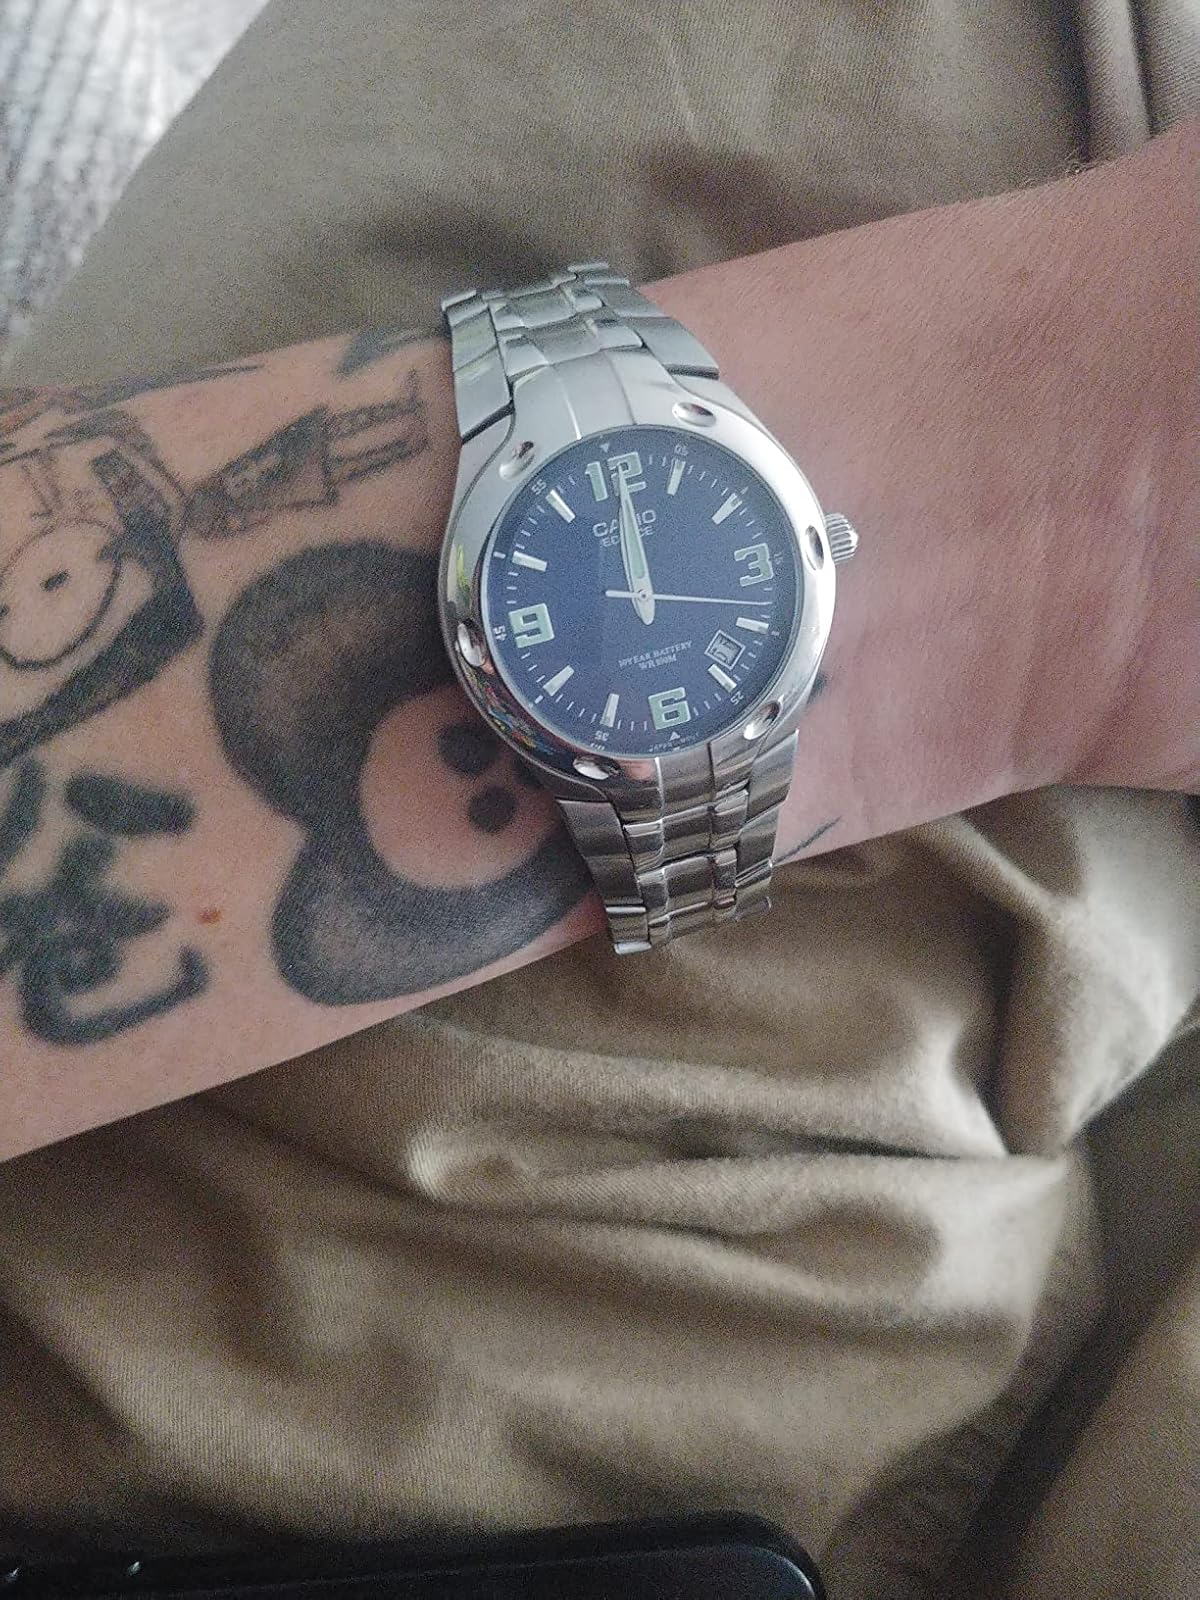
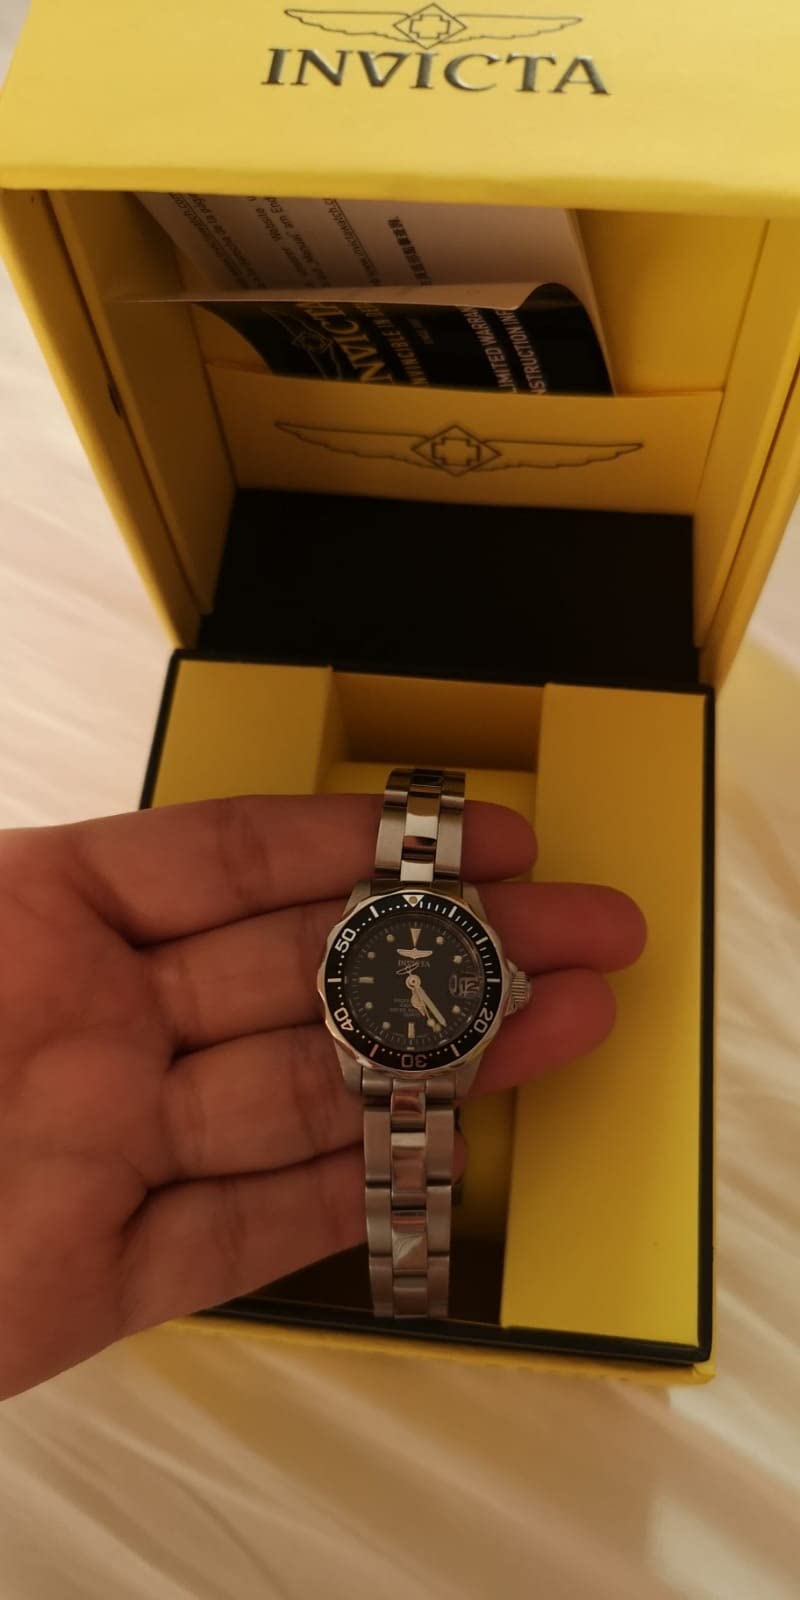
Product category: accessories_watch
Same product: no